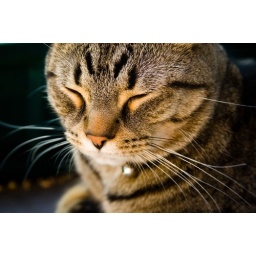
My brown tabby Lakitu asleep in the afternoon shade on our balcony in Madison, WI.